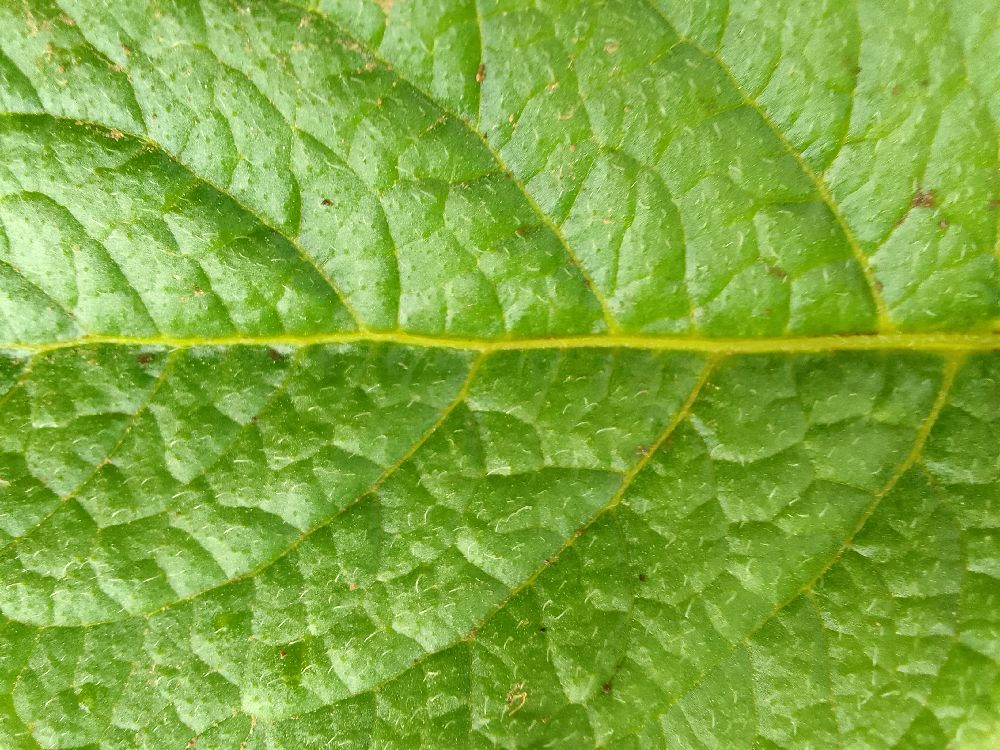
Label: Healthy